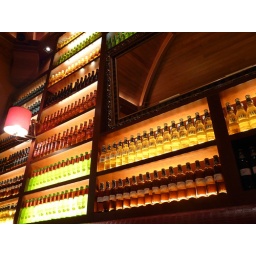
Not just the best tapas bar in the city (it's not only me saying so). Prettiest damn liquer wall ever.